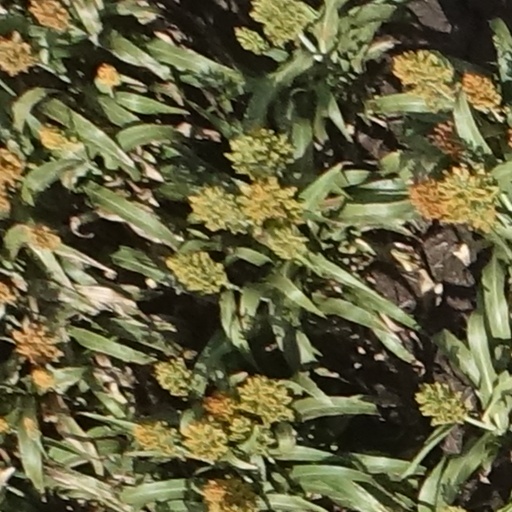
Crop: sorghum